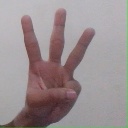
अक्षर: व